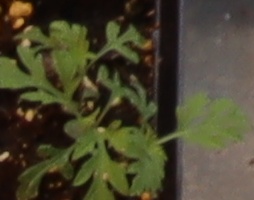
Label: Ragweed